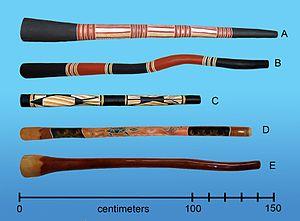
Le didgeridoo est un instrument de musique à vent de la famille des cuivres, bien qu'il soit en bois. À l'origine, cet instrument est joué par les Aborigènes du Nord de l'Australie, son usage semble très ancien et pourrait remonter à l'âge de la pierre, d'après une peinture rupestre représentant un joueur de didgeridoo, analysée au carbone 14. C'est une trompe en bois, lointaine cousine du cor des Alpes ou du tongqin tibétain.